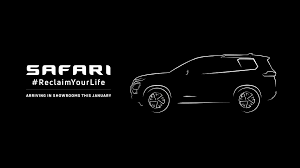
Label: noambulance